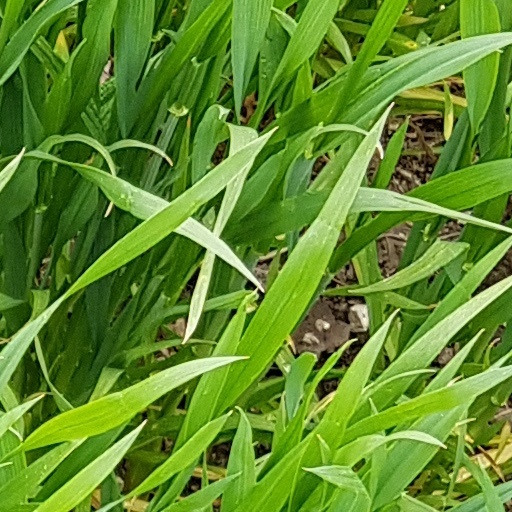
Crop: wheat